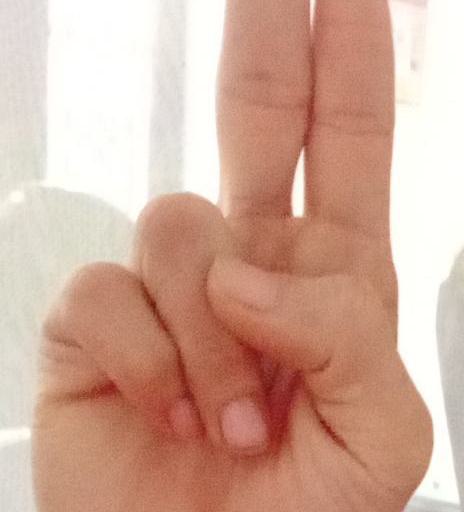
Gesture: two_up